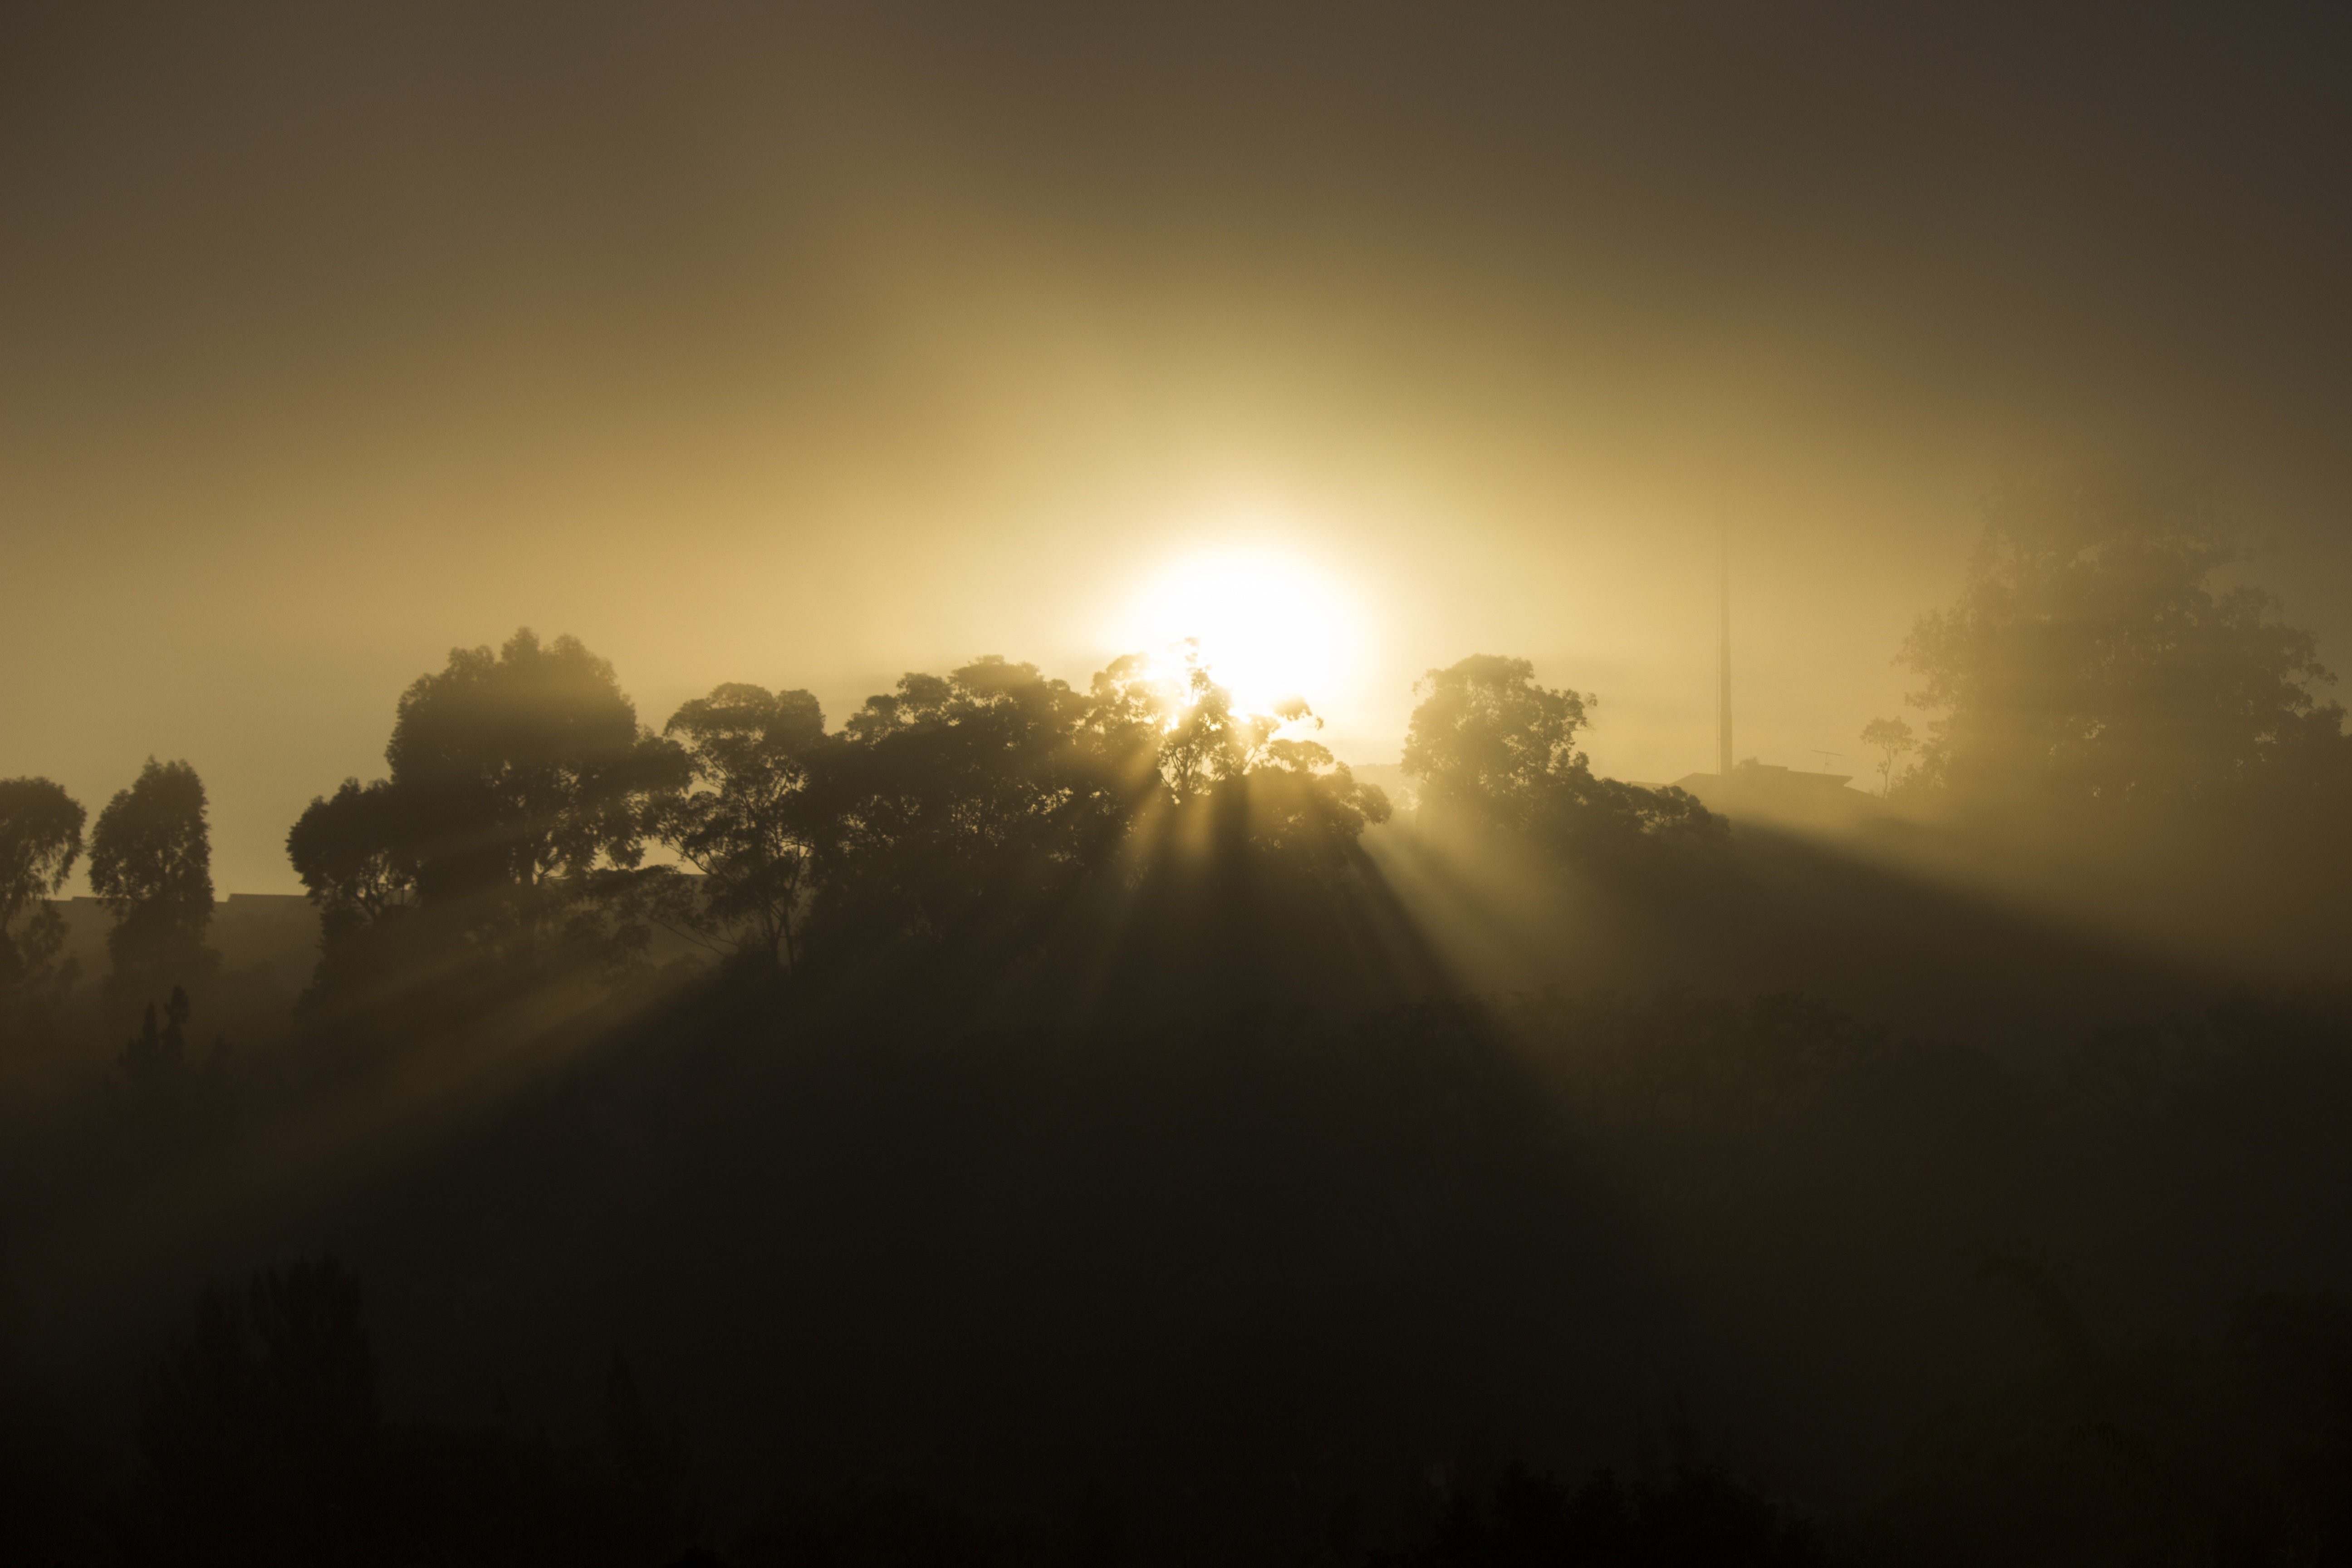
horizon, light, cloud, sun, fog, sunrise, sunset, mist, sunlight, morning, hill, dawn, atmosphere, dusk, evening, weather, haze, darkness, sol, astronomical object, atmospheric phenomenon